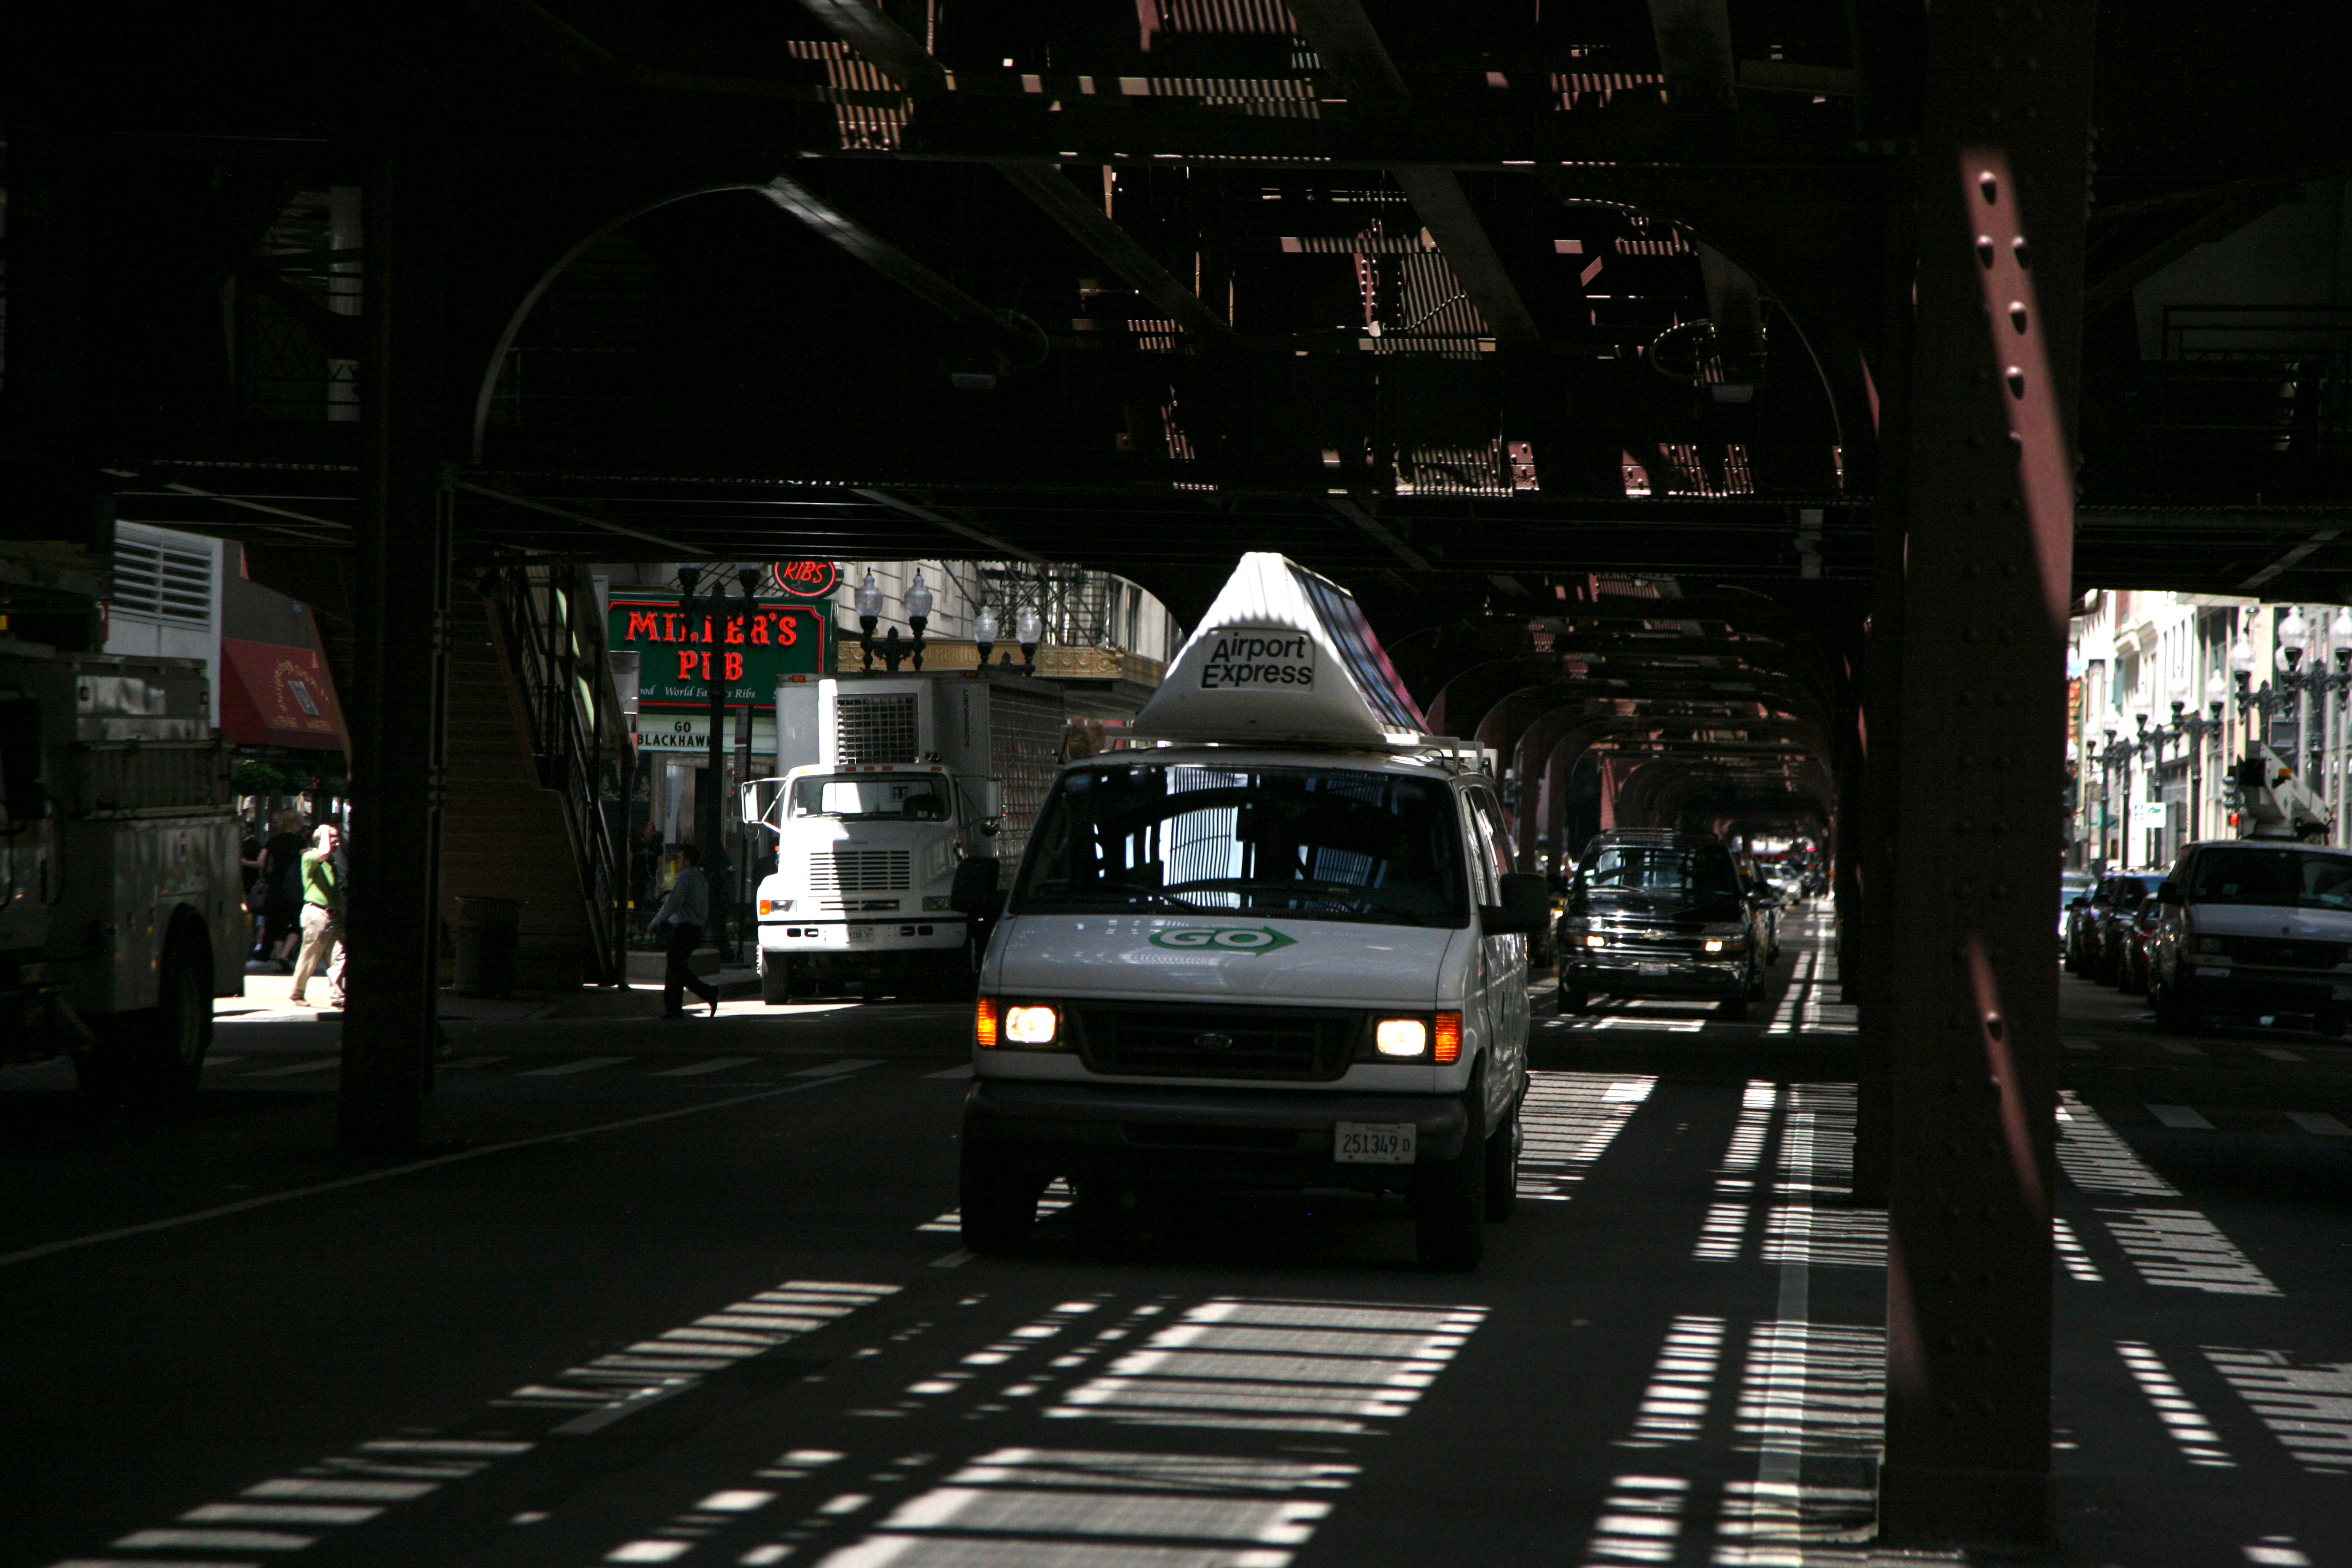
pedestrian, architecture, road, traffic, street, night, building, downtown, transport, vehicle, chicago, darkness, monochrome, lane, lighting, public transport, infrastructure, 5d, loop, airportexpress